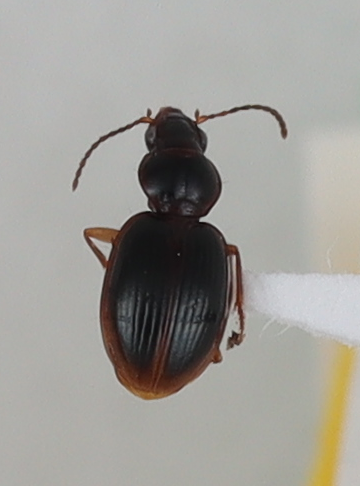
Scientific name: Mecyclothorax discedens
Plot: 7
Trap: W
Collected: 20200901